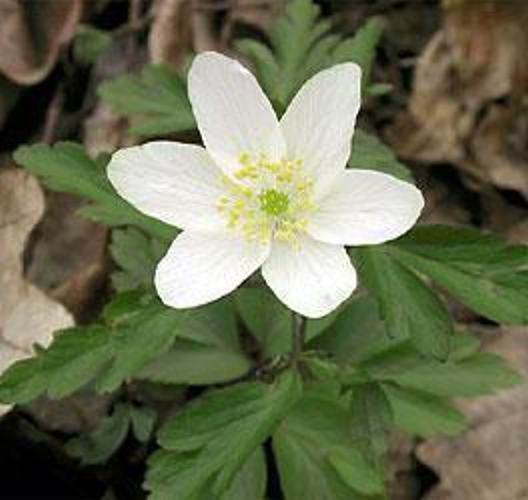
Label: windflower